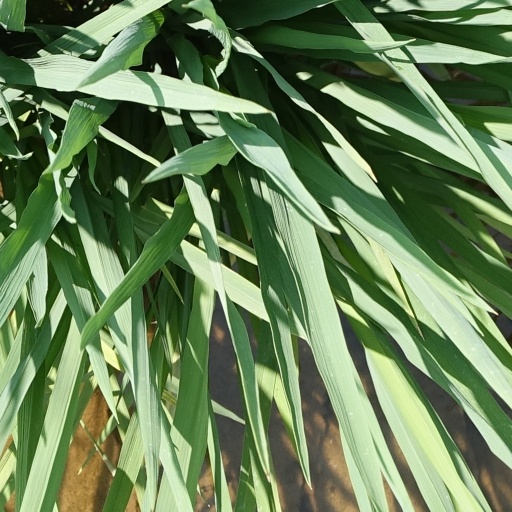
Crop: rice